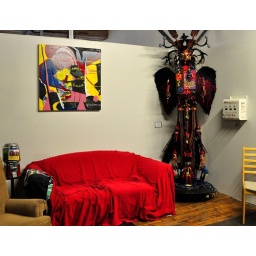
Western Ave Studios - Just a space in between, balls, bones, red drape, chair and maybe guernica